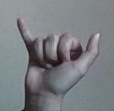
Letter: ya